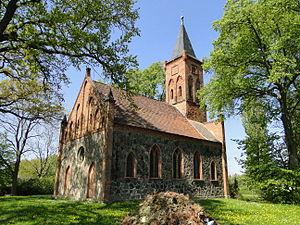
Voigtsdorf est une municipalité allemande située dans le land de Mecklembourg-Poméranie-Occidentale et l'Arrondissement du Plateau des lacs mecklembourgeois.